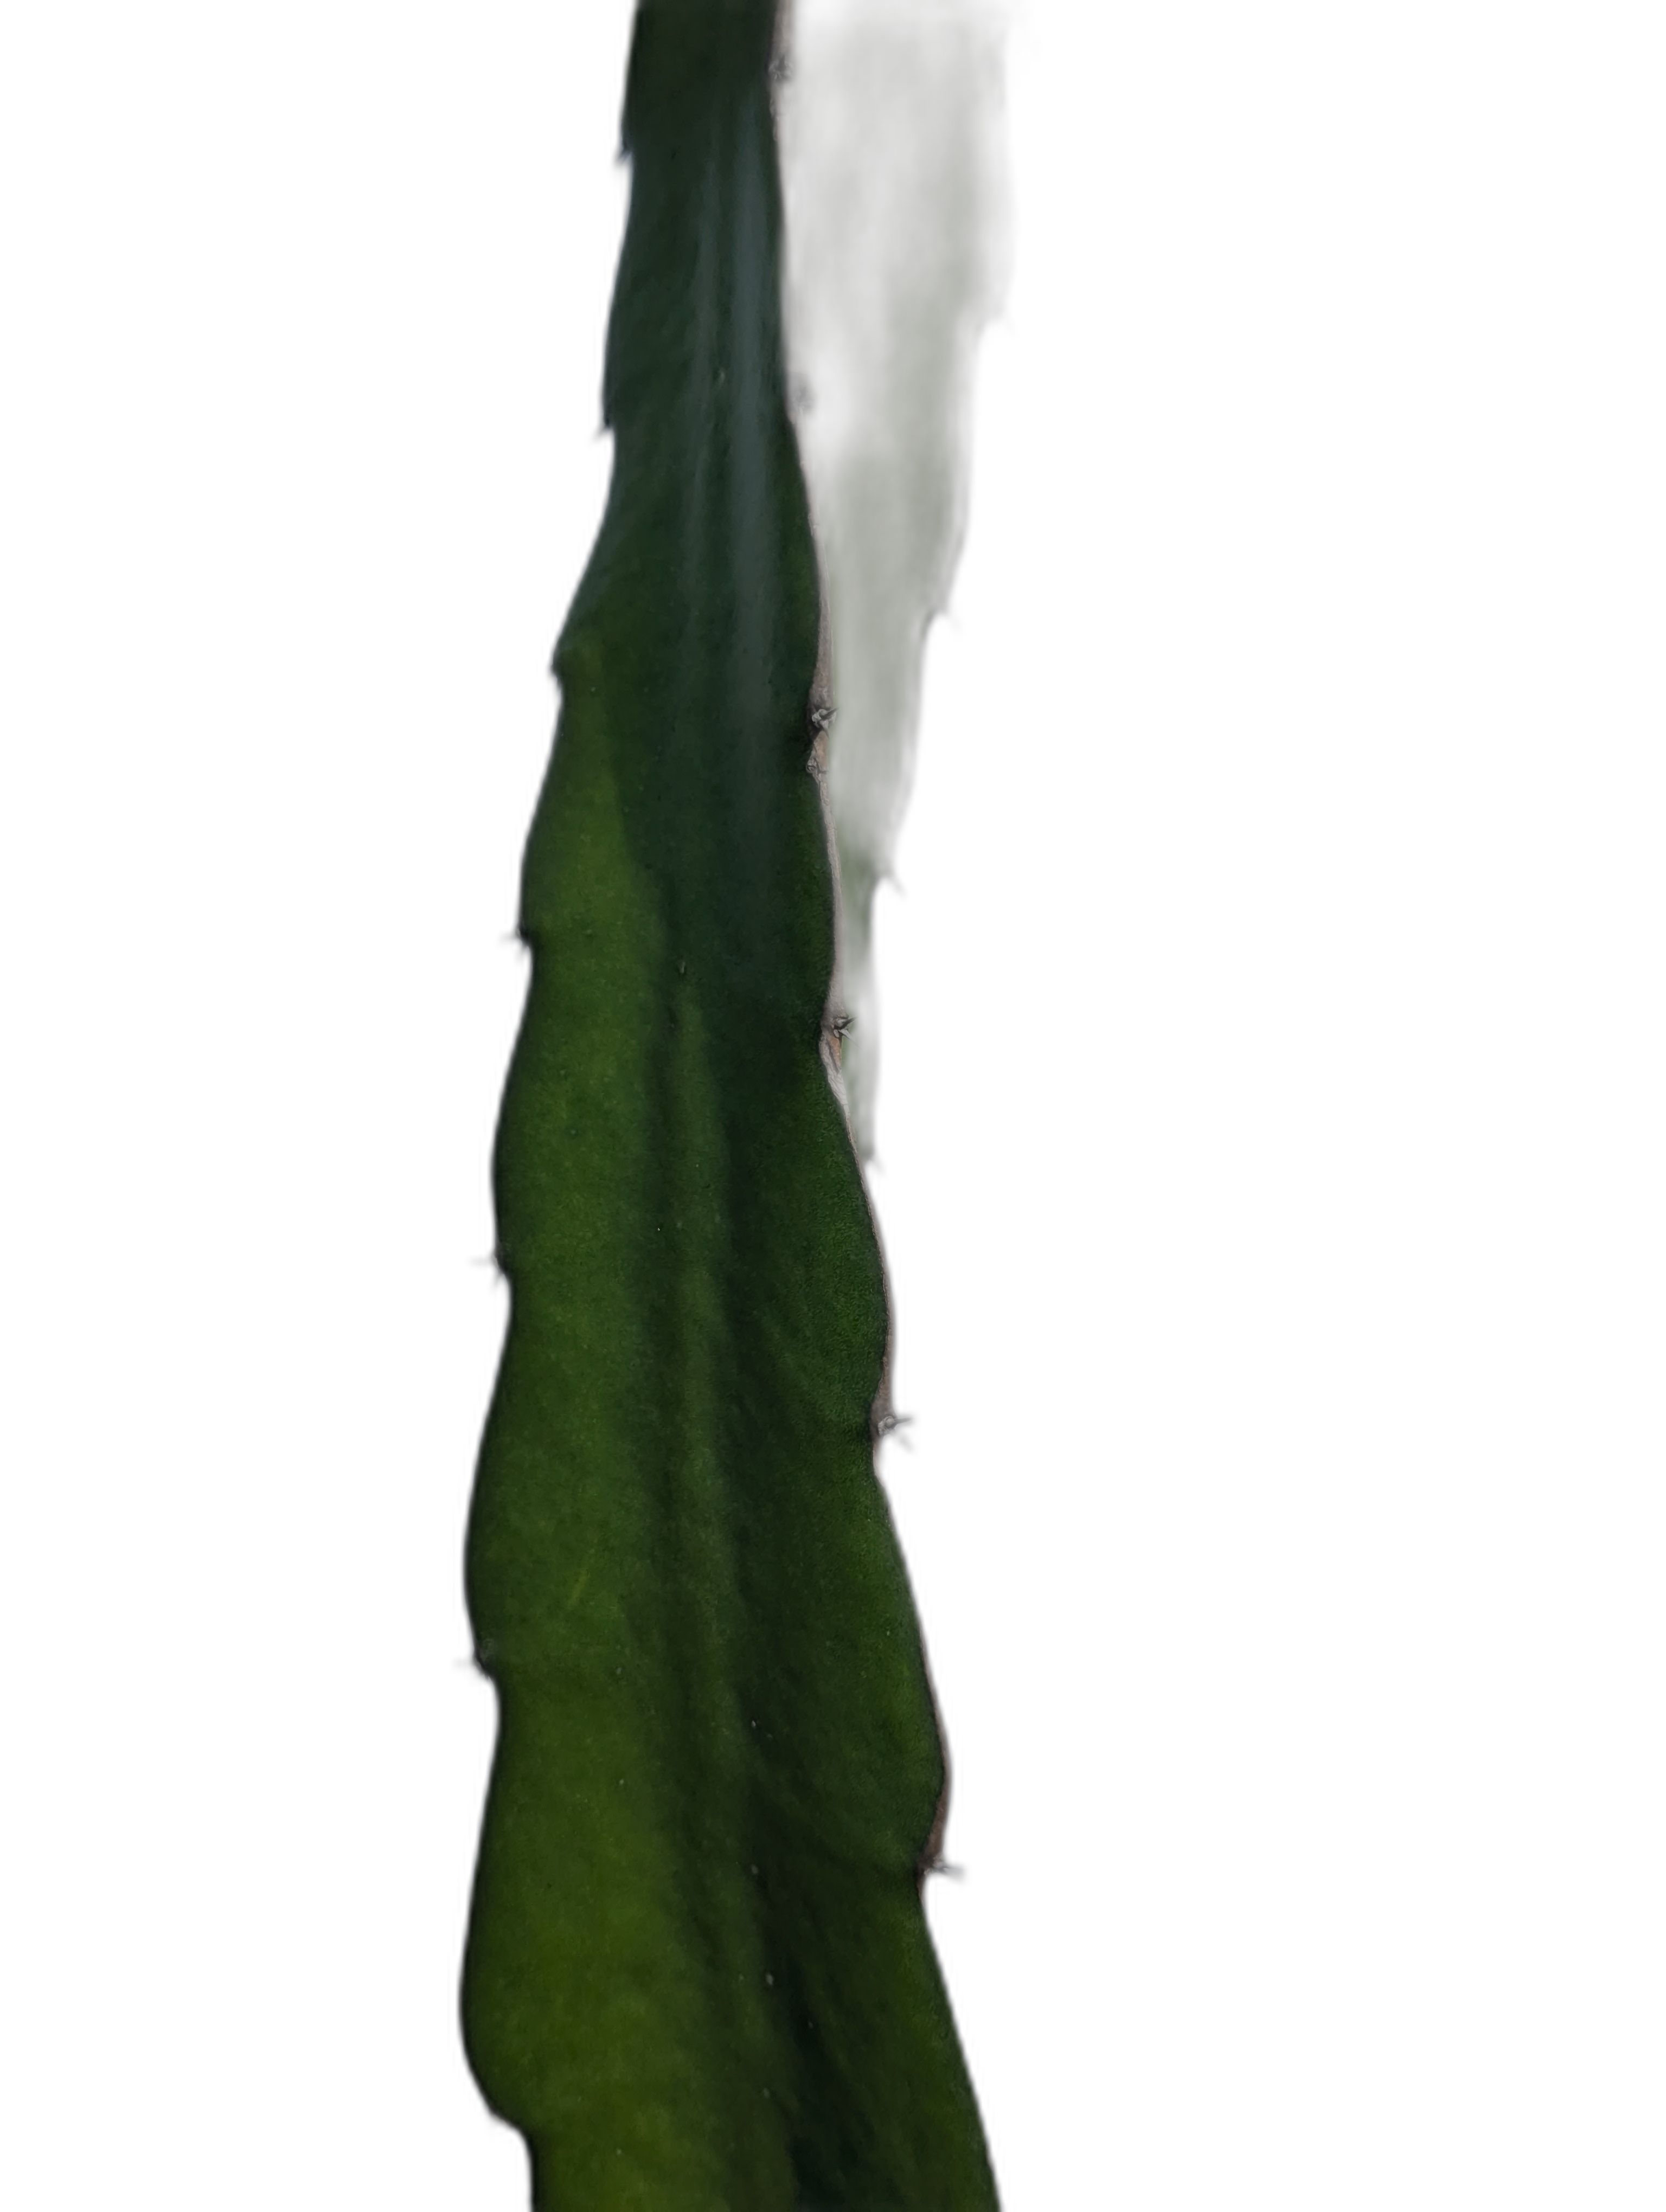
Label: Good leaf